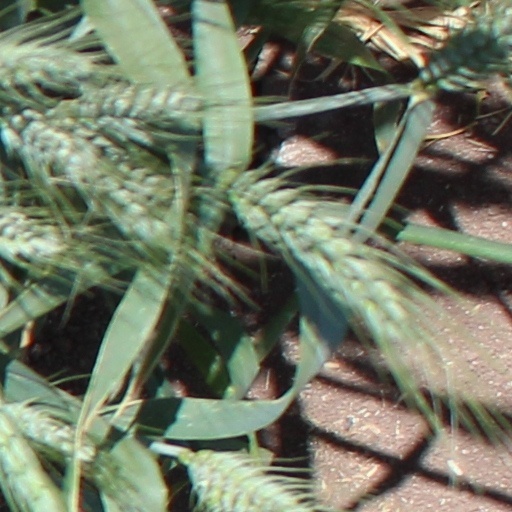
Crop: wheat